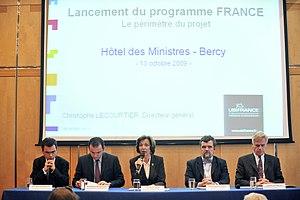
Jean-Marc Bournigal, Christophe Lecourtier, Anne-Marie Idrac, Pierre-Antoine Gailly et Vianney de Chalus lors d'une conférence sur le programme France Export
Christophe Lecourtier, né le 3 novembre 1962 à Paris, est un haut fonctionnaire, homme politique et diplomate français. Il est l'actuel directeur général de Business France.